National Railway Museum

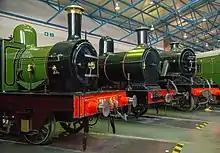
Some of the locomotives on display at the National Railway Museum, York

Other physically large exhibits are the Stockton and Darlington Railway Gaunless Bridge and several stationary winding engines used on railway inclines.